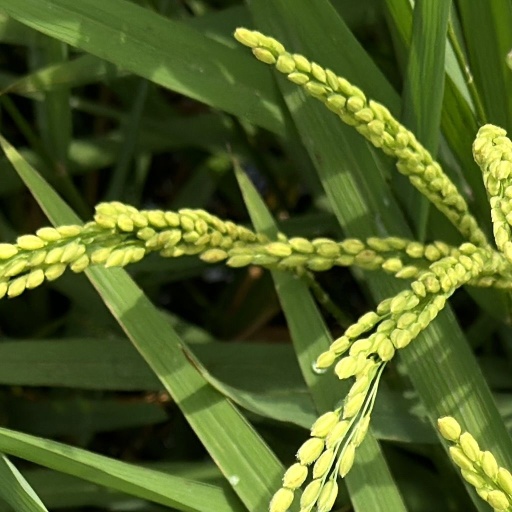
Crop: rice